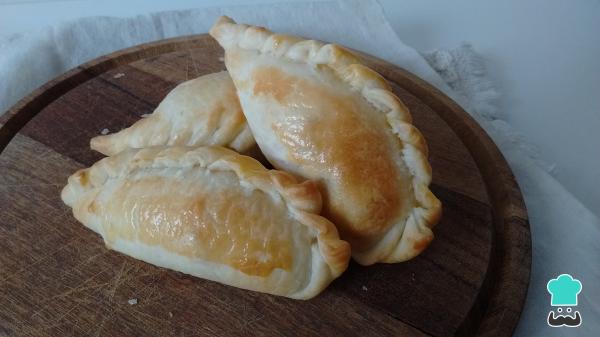
Sirve tus empanadas en freidora sin aceite y listas para comer. ¿Qué opinas de esta preparación? Puedes ahorrar aún más tiempo si continúas armando las empanadas mientras la tanda anterior se cocina. Prueba esta técnica y cuéntanos en los comentarios qué te pareció.